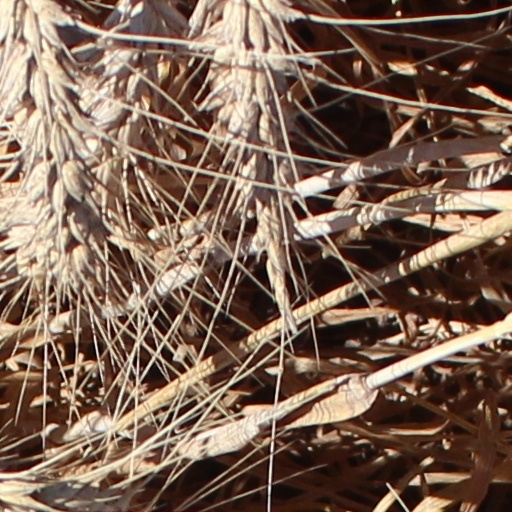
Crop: wheat